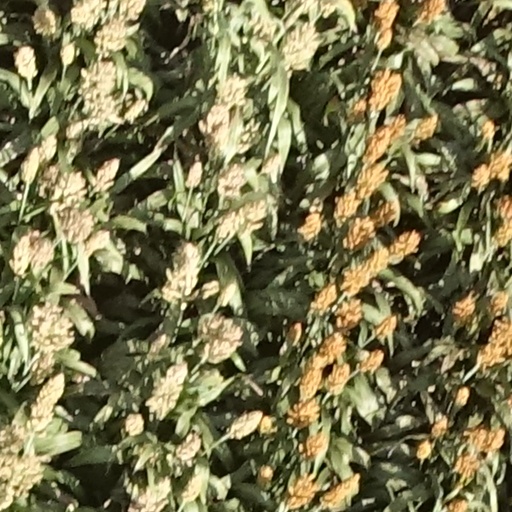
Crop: sorghum